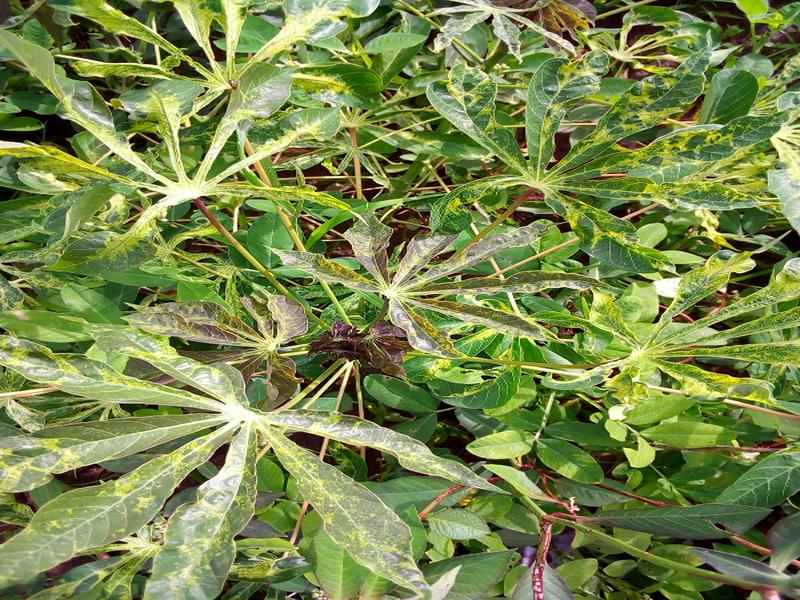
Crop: cassava
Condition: mosaic_disease